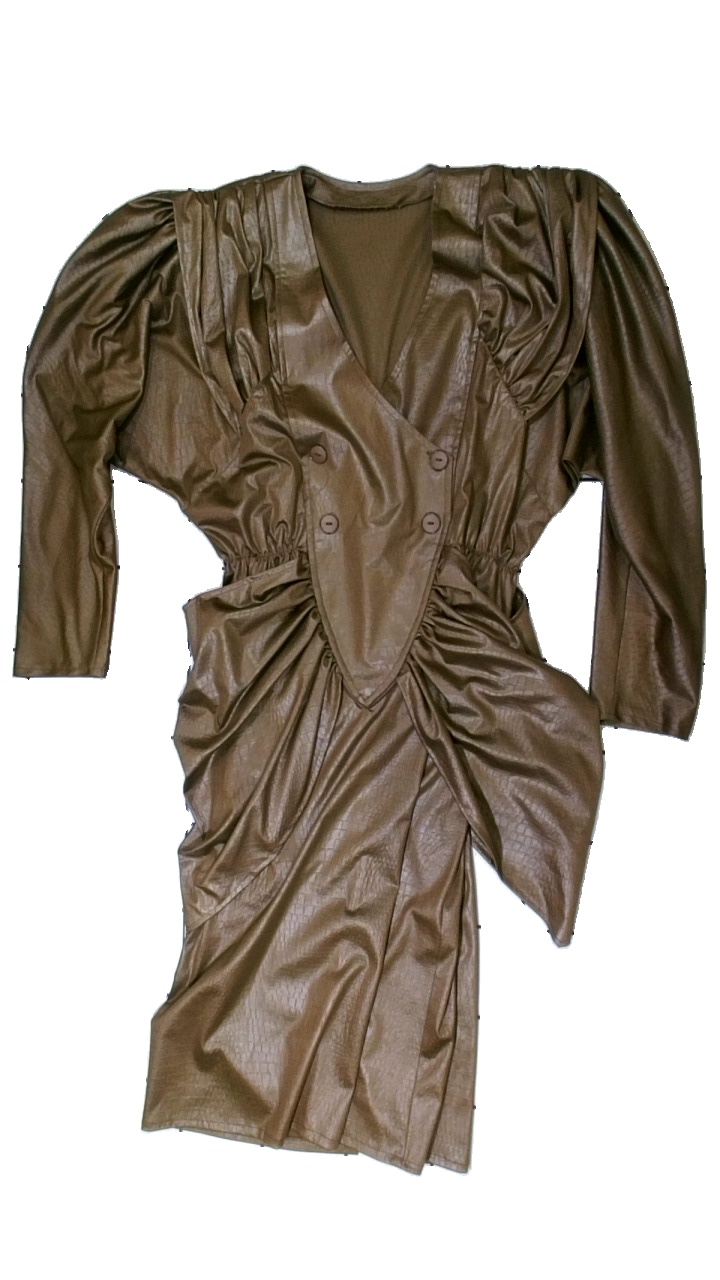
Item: Dress (Ladies)
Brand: Ten Points
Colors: Brown
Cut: Regular, V-collar
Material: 100% polyester
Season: All
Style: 80s
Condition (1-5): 4
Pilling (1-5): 5
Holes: Minor
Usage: Reuse
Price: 100-150